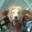
Label: bear